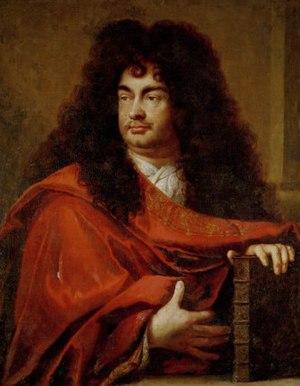
Portrait de Montfleury, Collection La Comédie-Française.
Zacharie Jacob, dit Montfleury, est un acteur français, né le 15 juillet 1608 à Château-Gontier en Anjou et mort à Paris en décembre 1667.
Armande-Grésinde-Claire-Élisabeth Béjart est une comédienne française du Grand siècle, née à une date et dans un lieu incertains, et morte à Paris le 30 novembre 1700. Fille ou sœur de Madeleine Béjart, elle a été pendant onze ans l'épouse de Molière, qui a écrit pour elle de nombreux rôles, dont celui de Célimène dans Le Misanthrope. Son talent, tant dans le tragique que dans le comique, a été reconnu de tous ses contemporains. Personnalité contrastée, elle a fait l'objet, de son vivant même, d'une biographie romancée, La Fameuse Comédienne, très venimeuse à son endroit, mais écrite avec élégance et maintes fois rééditée au cours des siècles suivants.